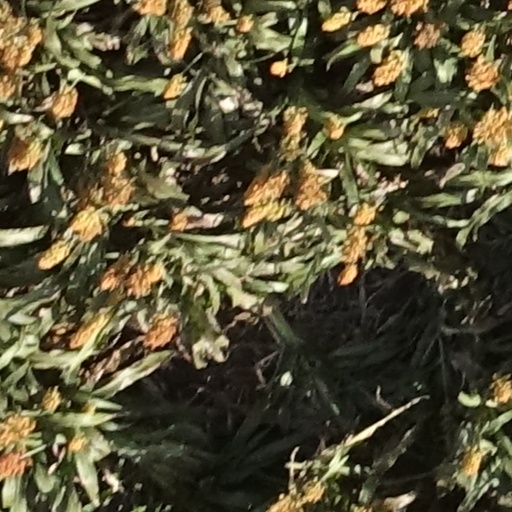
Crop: sorghum